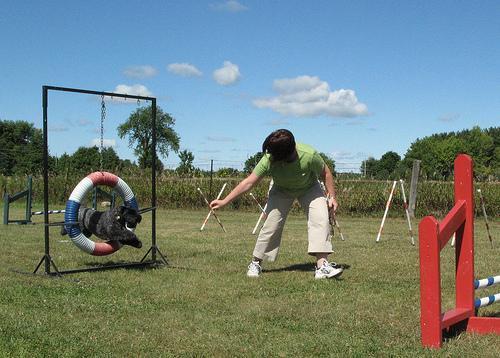
Kerry_blue_terrier